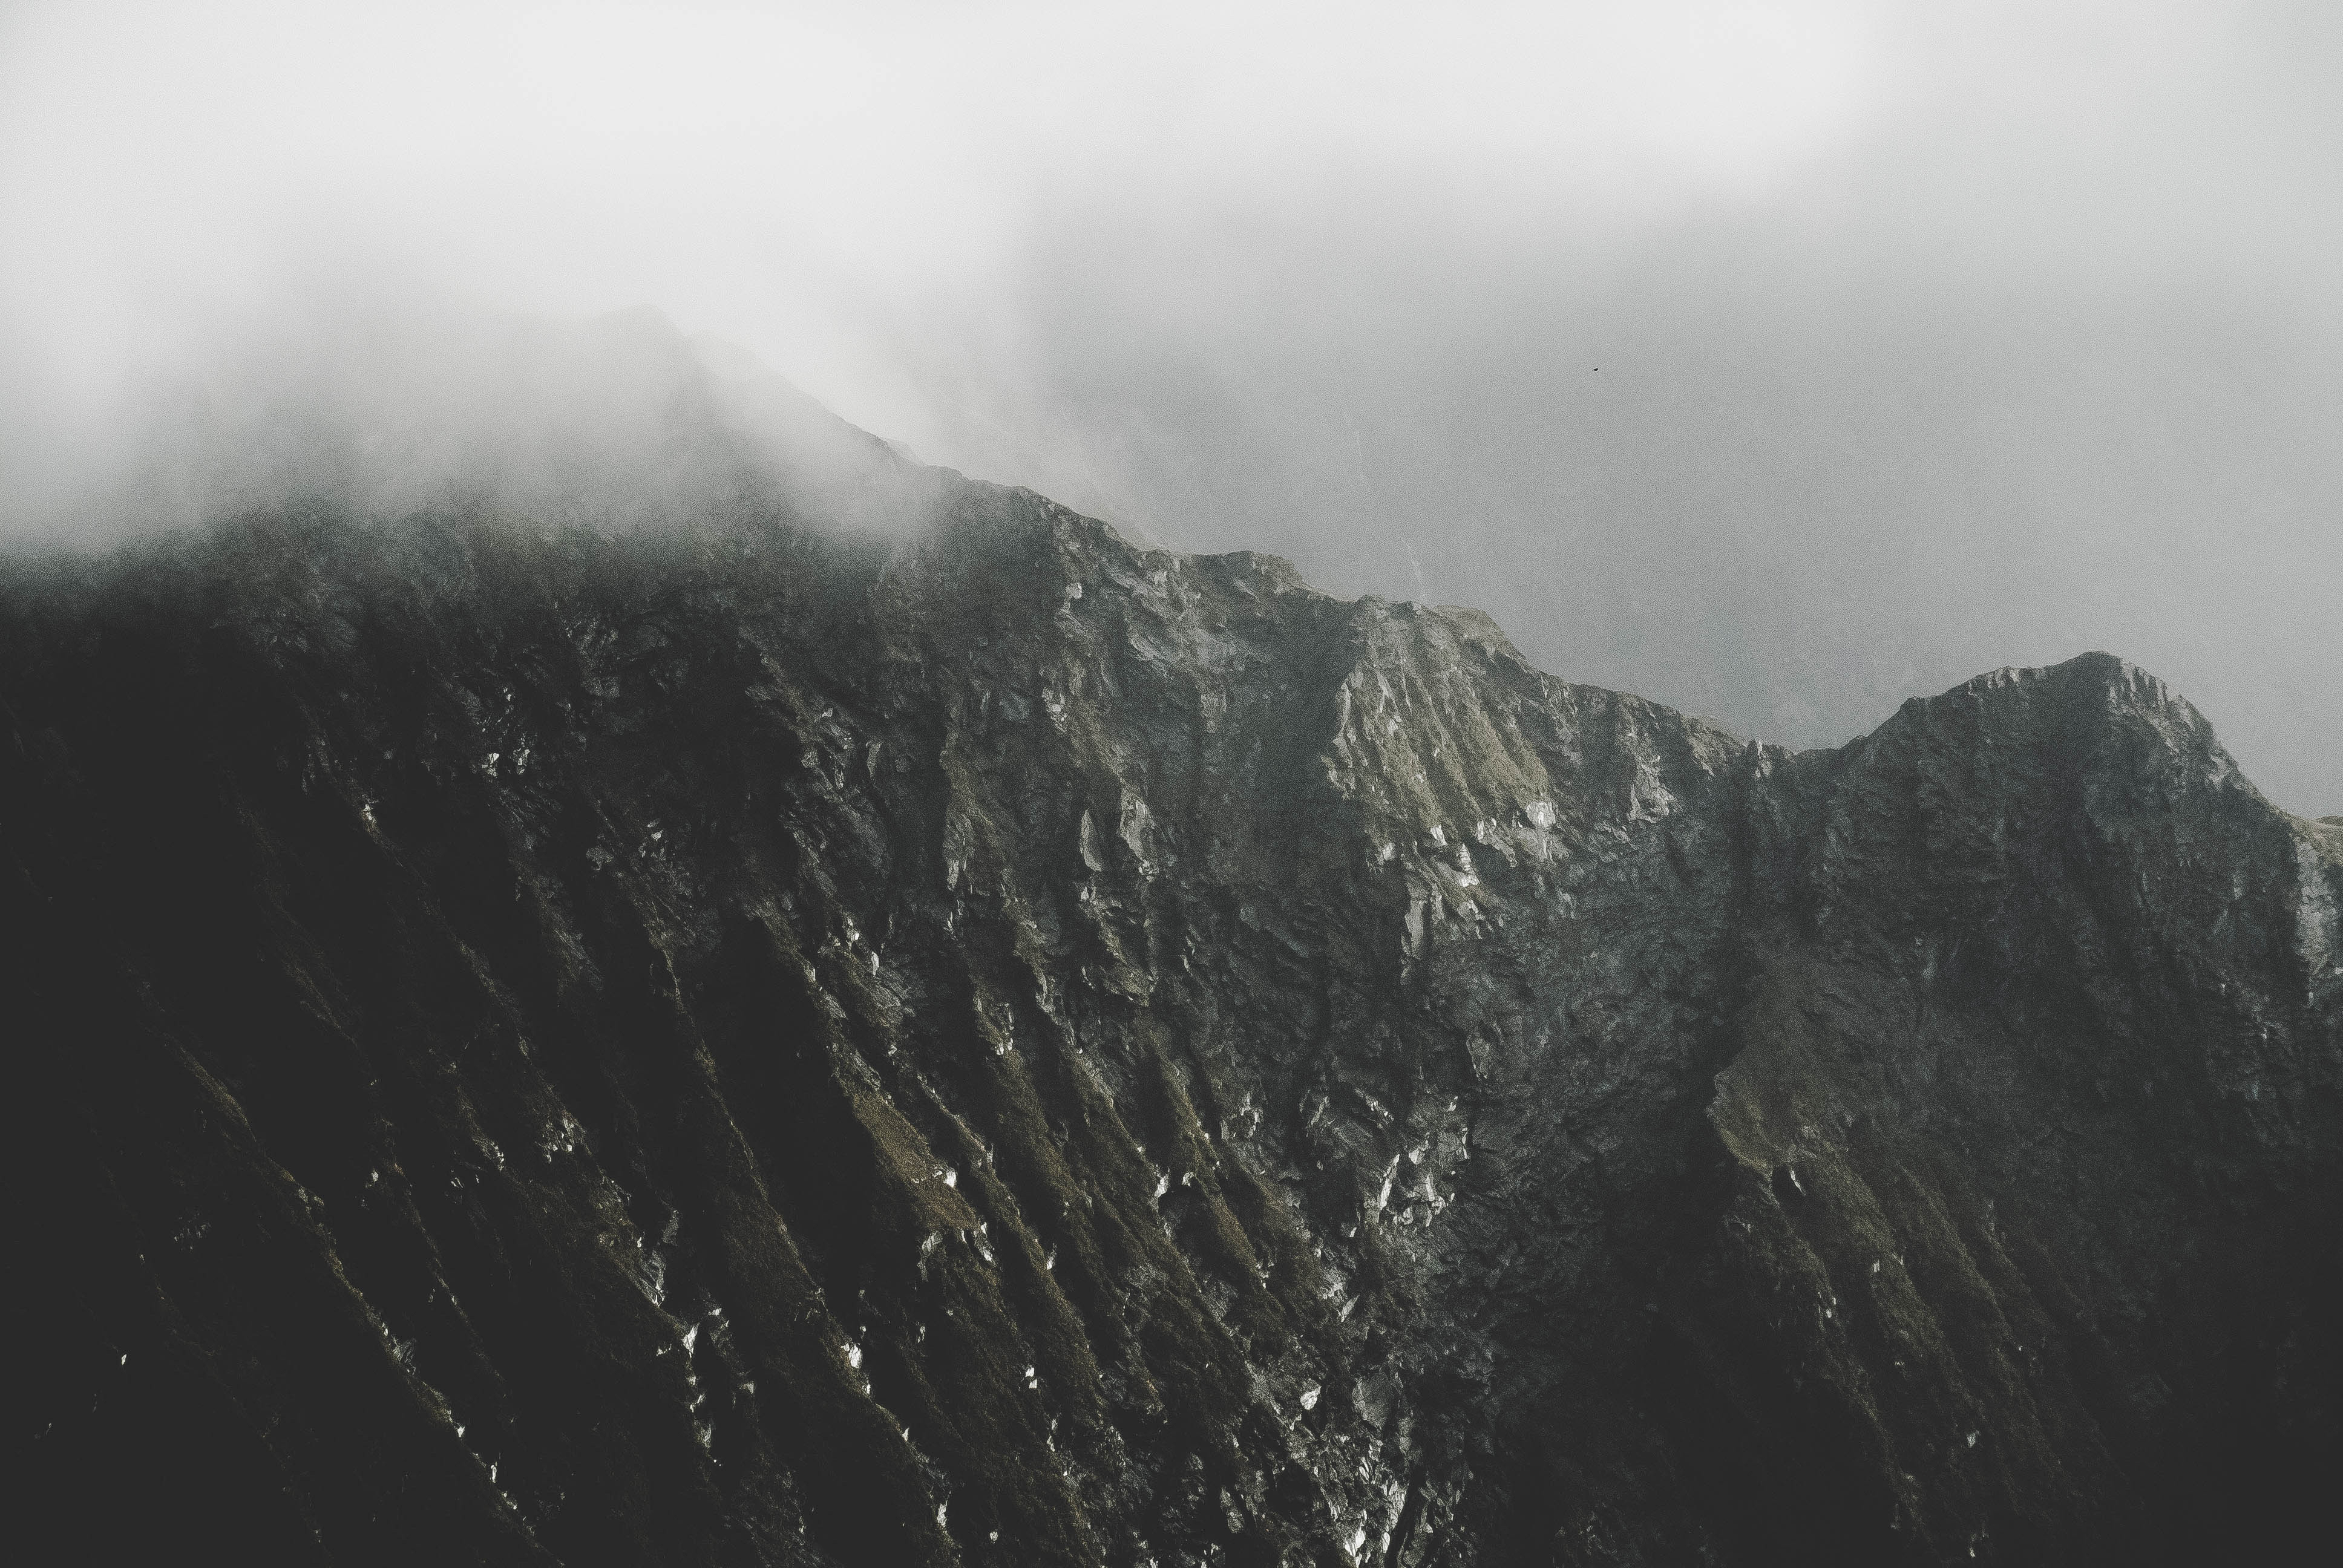
nature, mountain, snow, cloud, fog, mist, sunlight, hill, wave, mountain range, weather, terrain, ridge, summit, landform, geographical feature, atmospheric phenomenon, atmosphere of earth, mountainous landforms, geological phenomenon